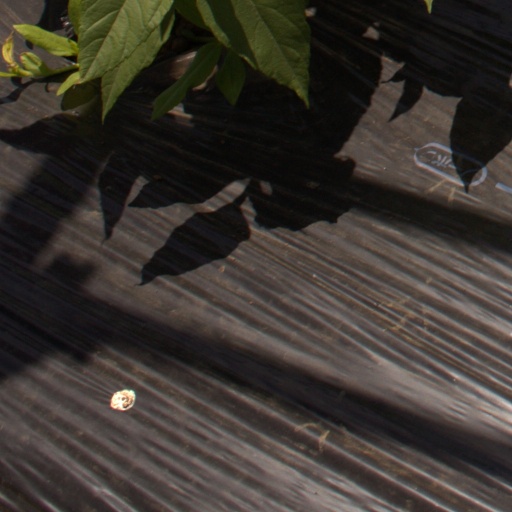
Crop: Jerusalem artichoke